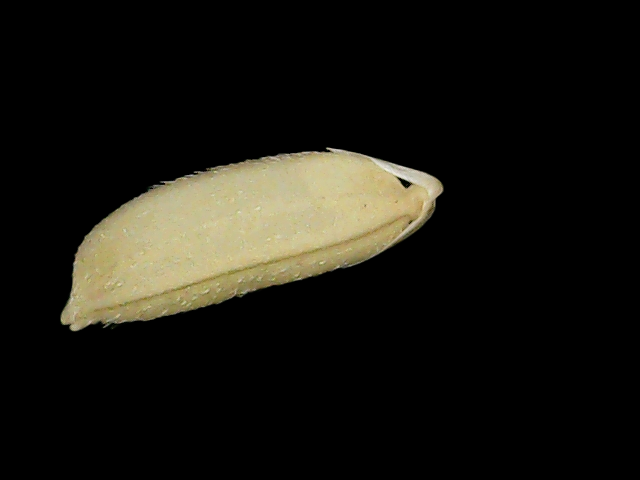
Rice variety: Br23